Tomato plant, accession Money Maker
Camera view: bottom (45 deg); turntable rotation: 90 degrees
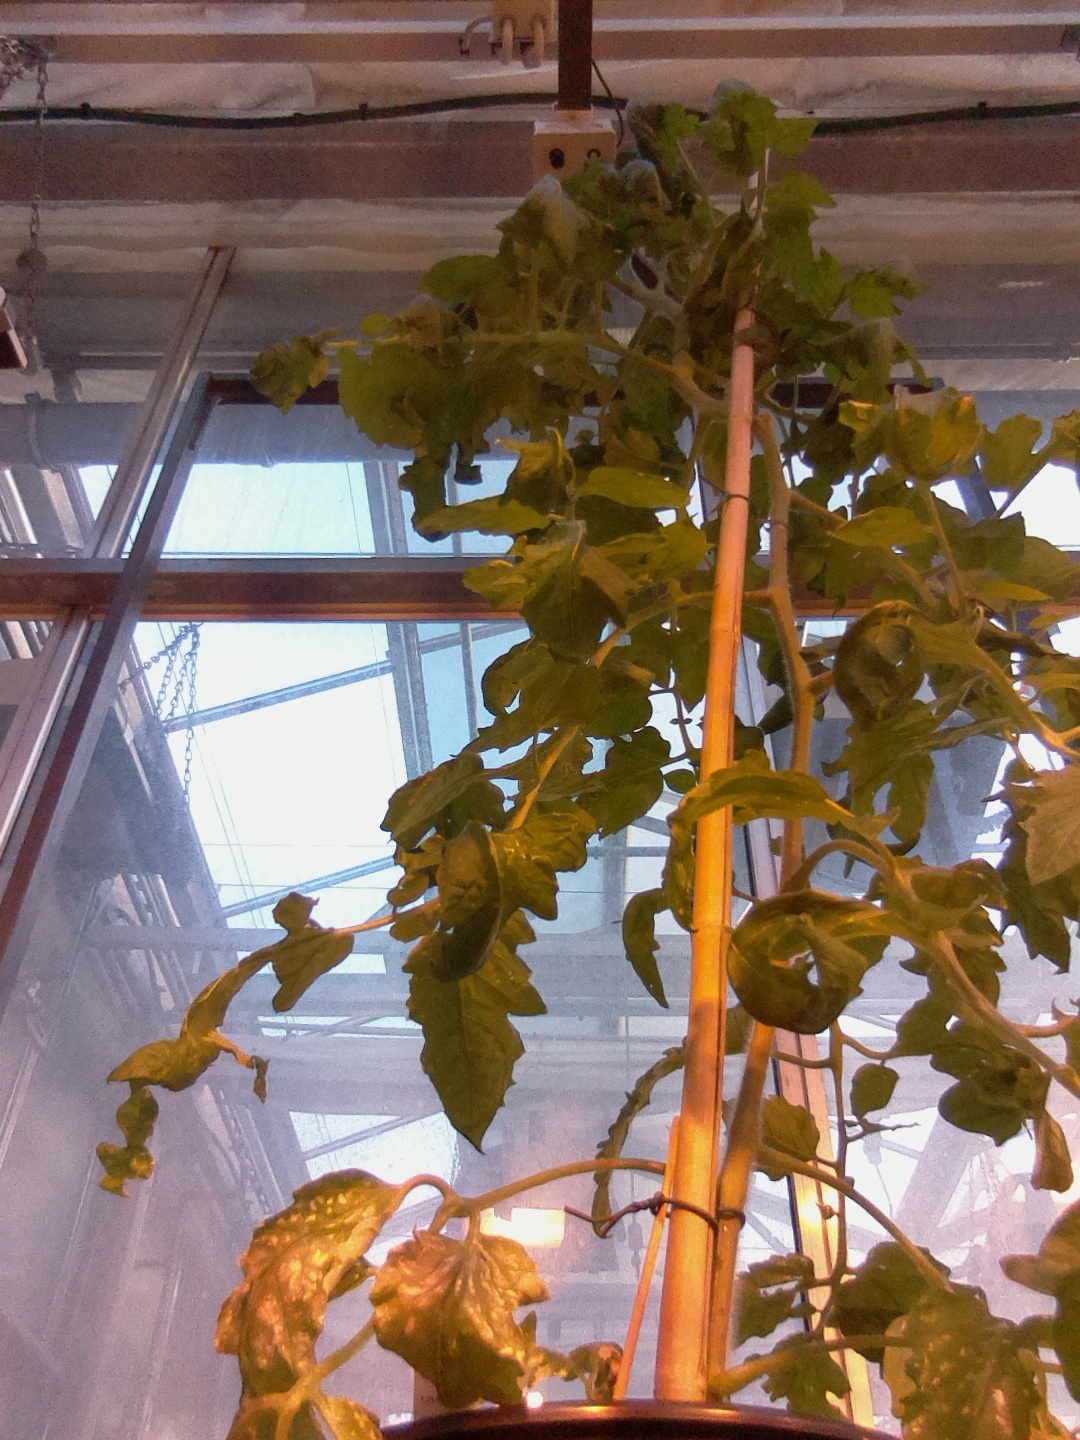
BBCH growth stage 65: Full flowering, 50%-60% of flowers open, first petals falling